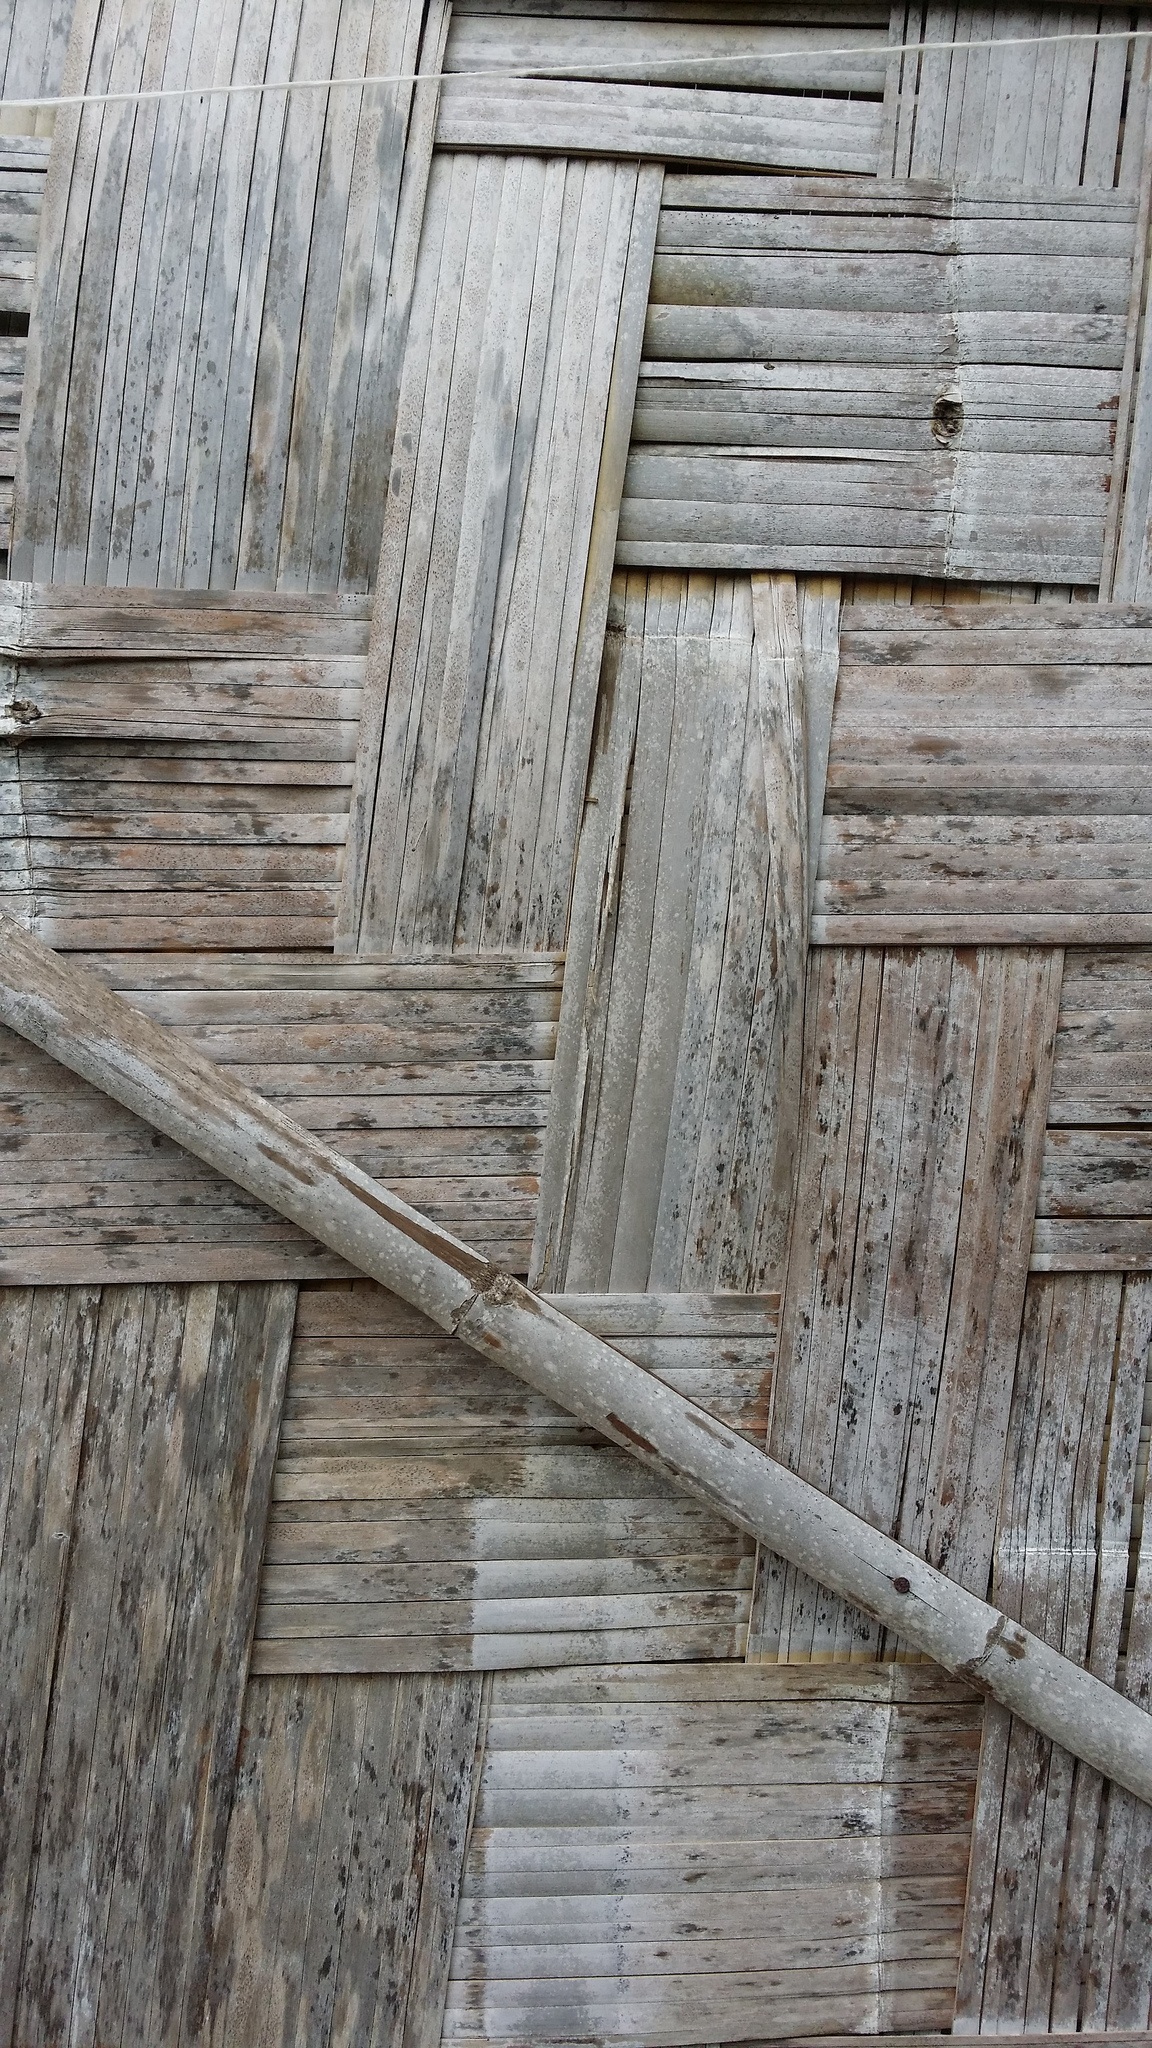
wood, texture, plank, floor, wall, pattern, asia, lumber, hardwood, bamboo, laos, traditional, woven, flooring, wood flooring, handiwork, laminate flooring, wood stain